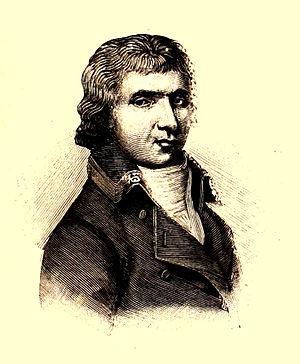
Portrait de Pierre-Charles-Louis Baudin, dit Baudin des Ardennes
Pierre-Charles-Louis Baudin, né le 18 décembre 1748 à Sedan, mort le 14 octobre 1799 à Paris, est un révolutionnaire et un homme politique français. Il est le père de Charles Baudin et le beau-frère de Jean Henri Hassenfratz.
Cet article dresse la liste des présidents du Sénat français et des chambres assimilées.